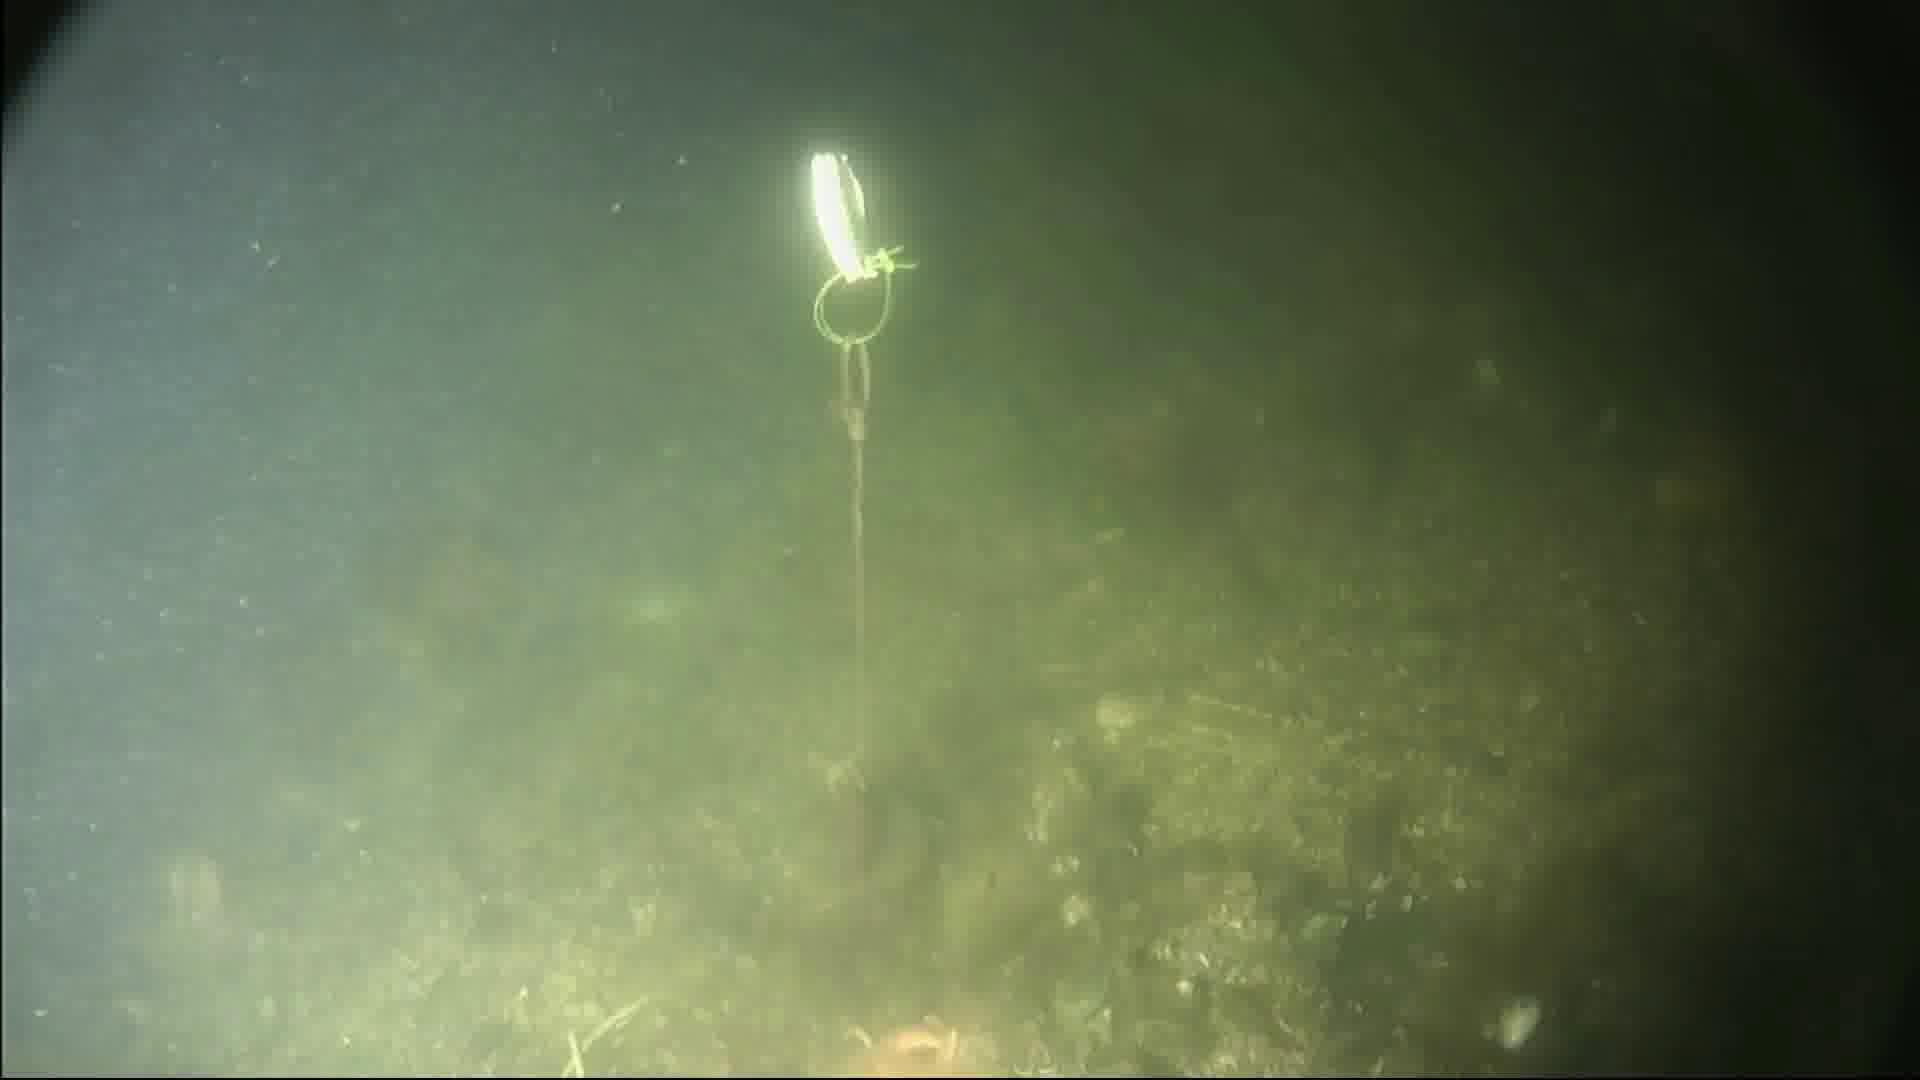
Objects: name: starfish
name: crab